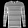
Label: Pullover